Question: Please indicate a possible affordance area of the motorcycle that can be used for sitting on
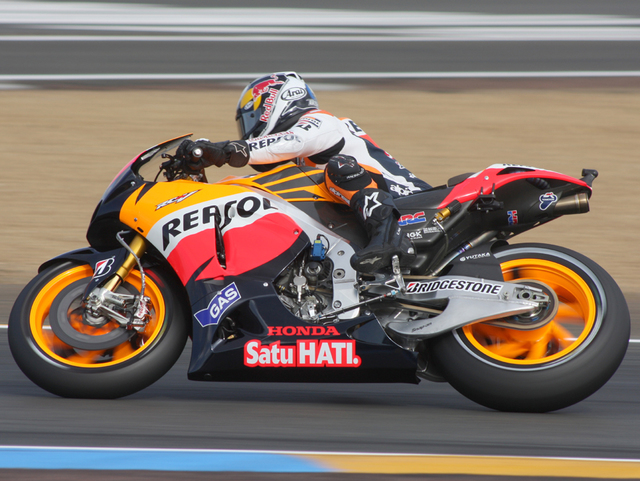
Answer: [338.518, 183.254, 446.127, 217.819]